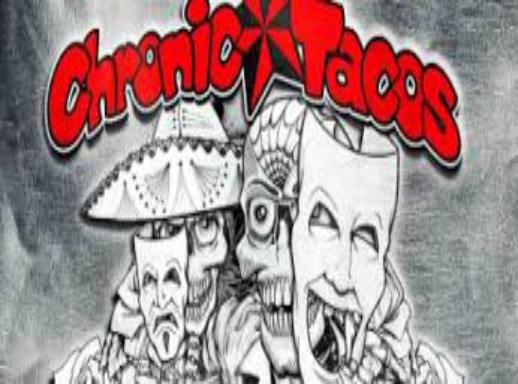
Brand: Chronic Tacos-2
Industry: Food